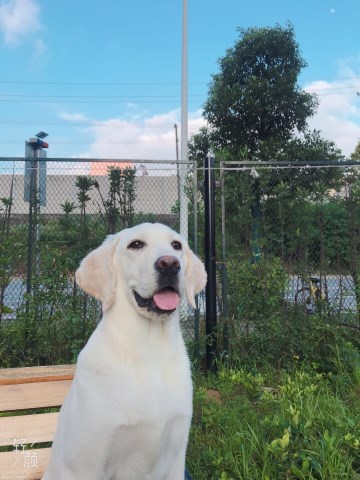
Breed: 3580-n000122-Labrador_retriever